Idyll XX

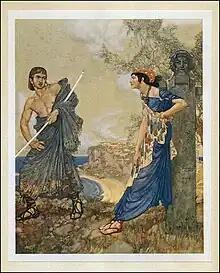
Taunting me, thus she spoke: 'Get thee gone from me! Wouldst thou kiss me, thou—a neatherd?'

This poem is a monologue, but includes dumb characters—the shepherds of line 19. Stylistic considerations belie the tradition which ascribes it to Theocritus.